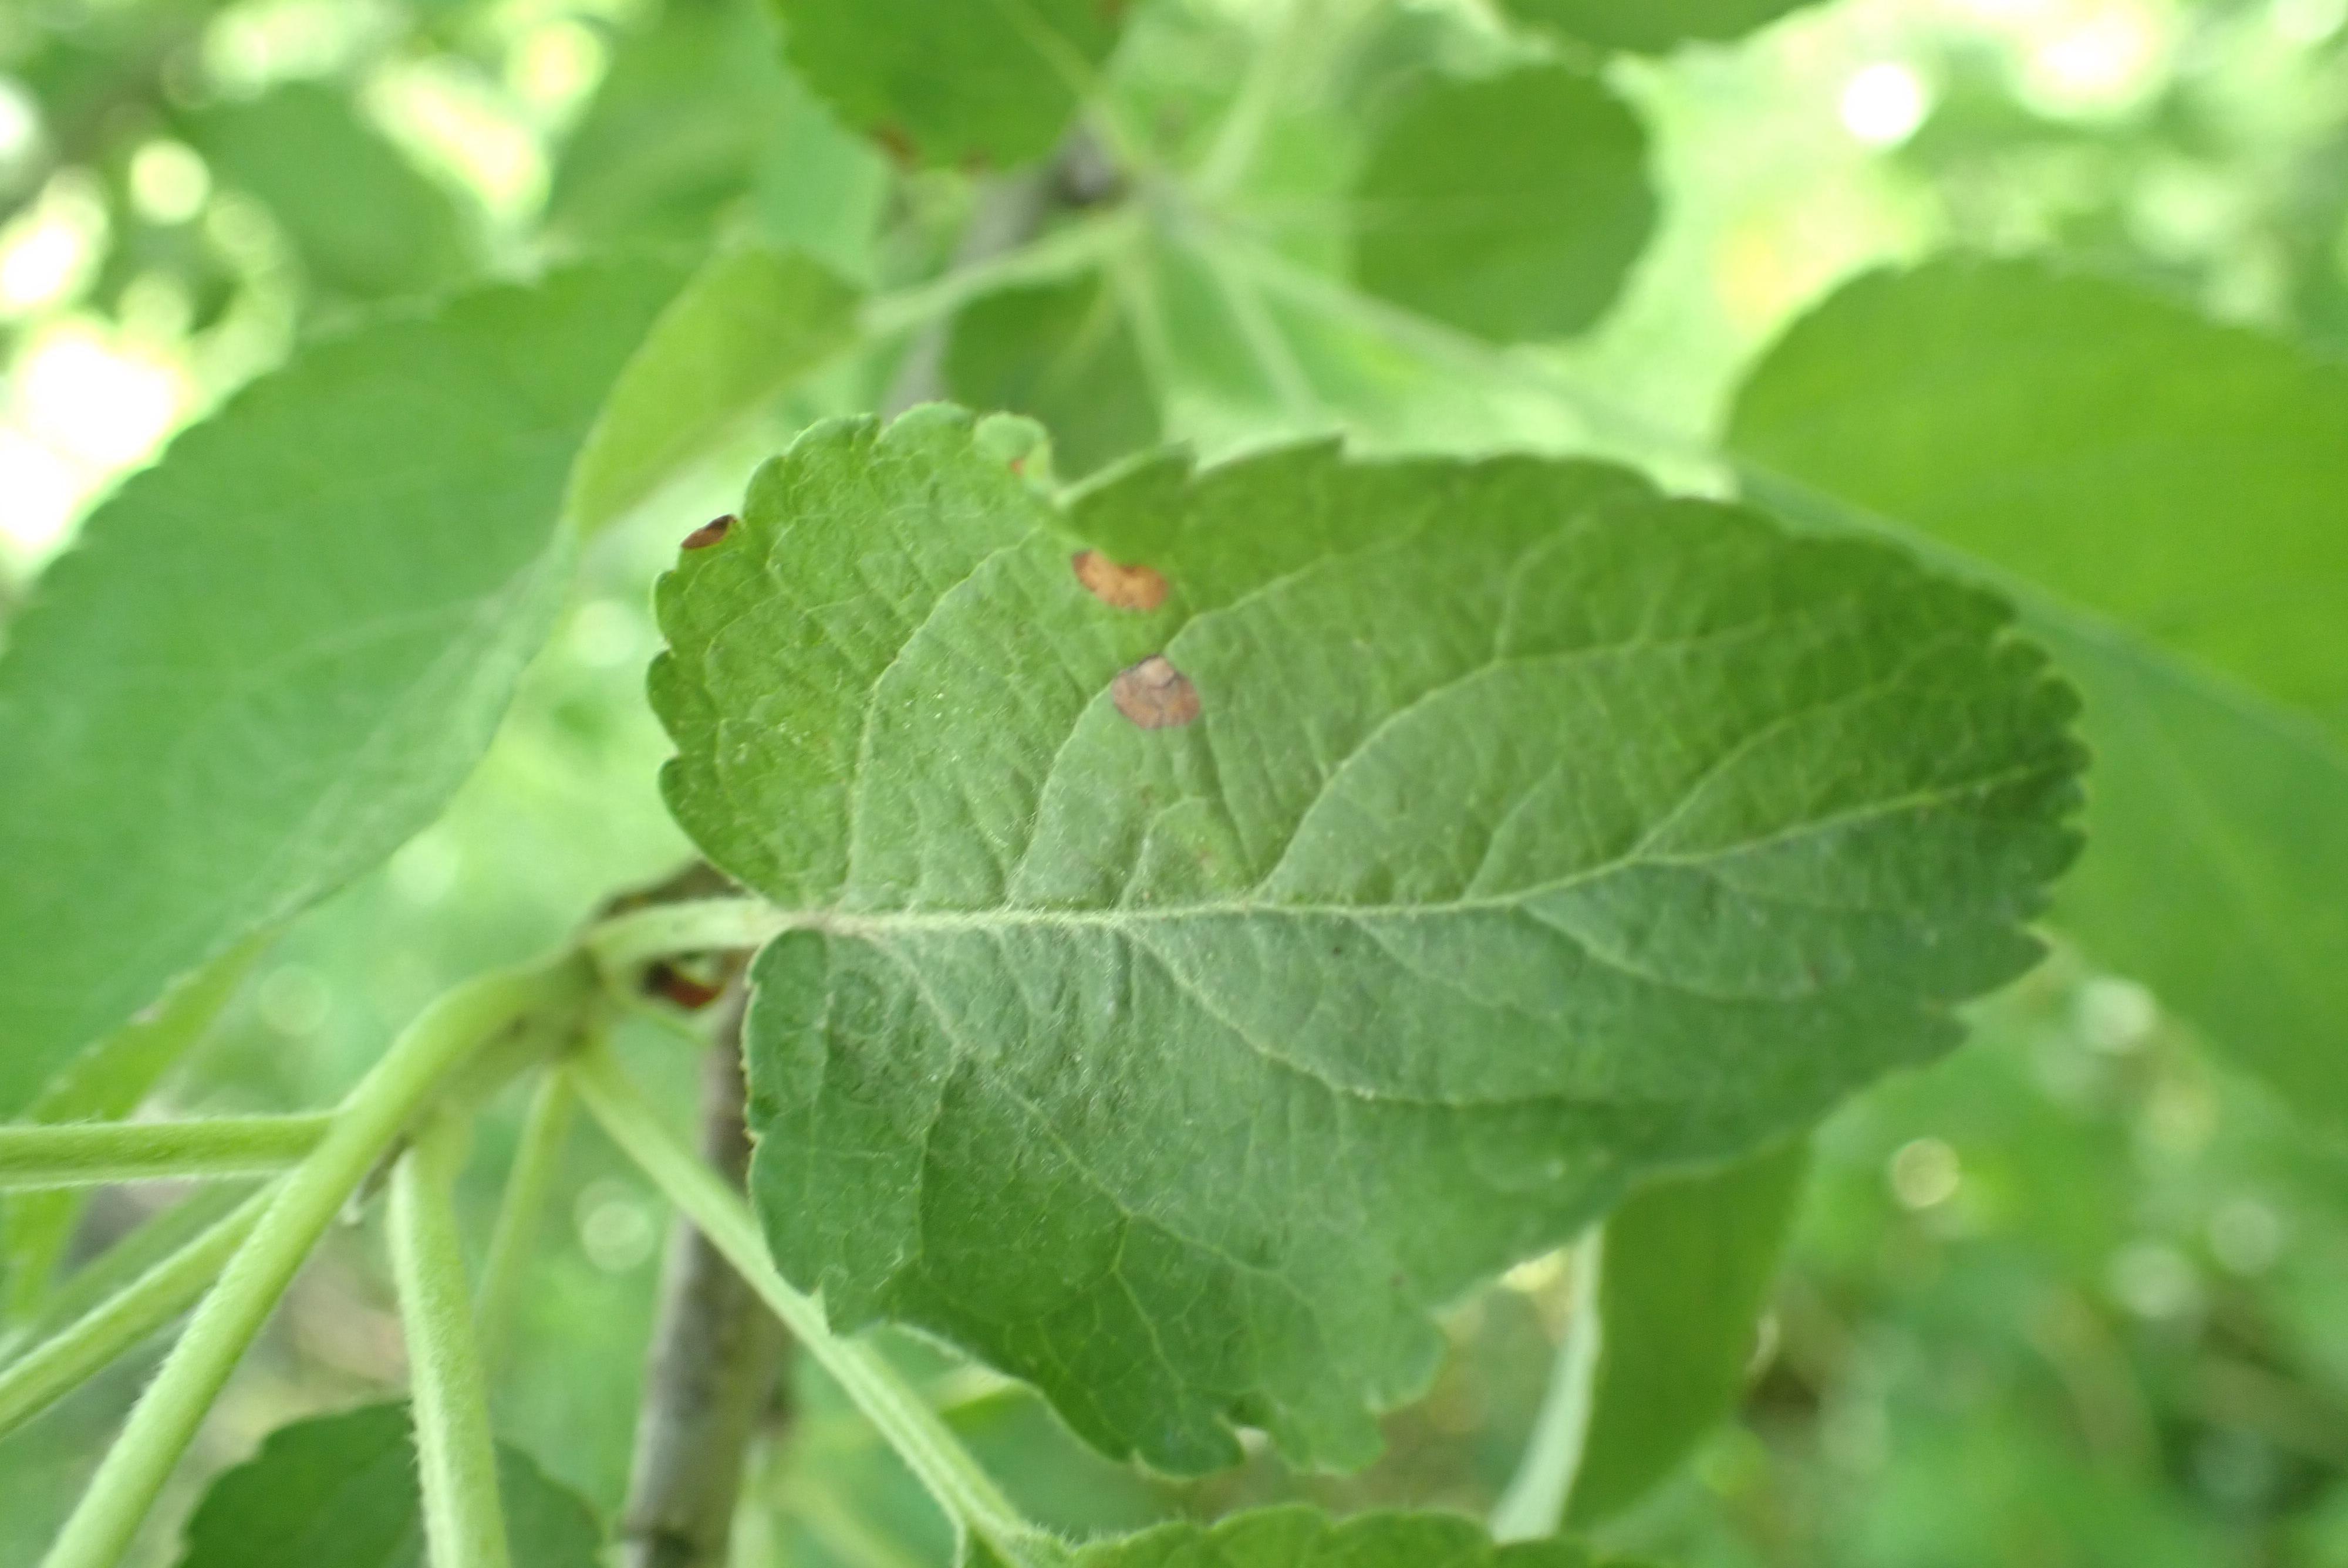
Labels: frog_eye_leaf_spot